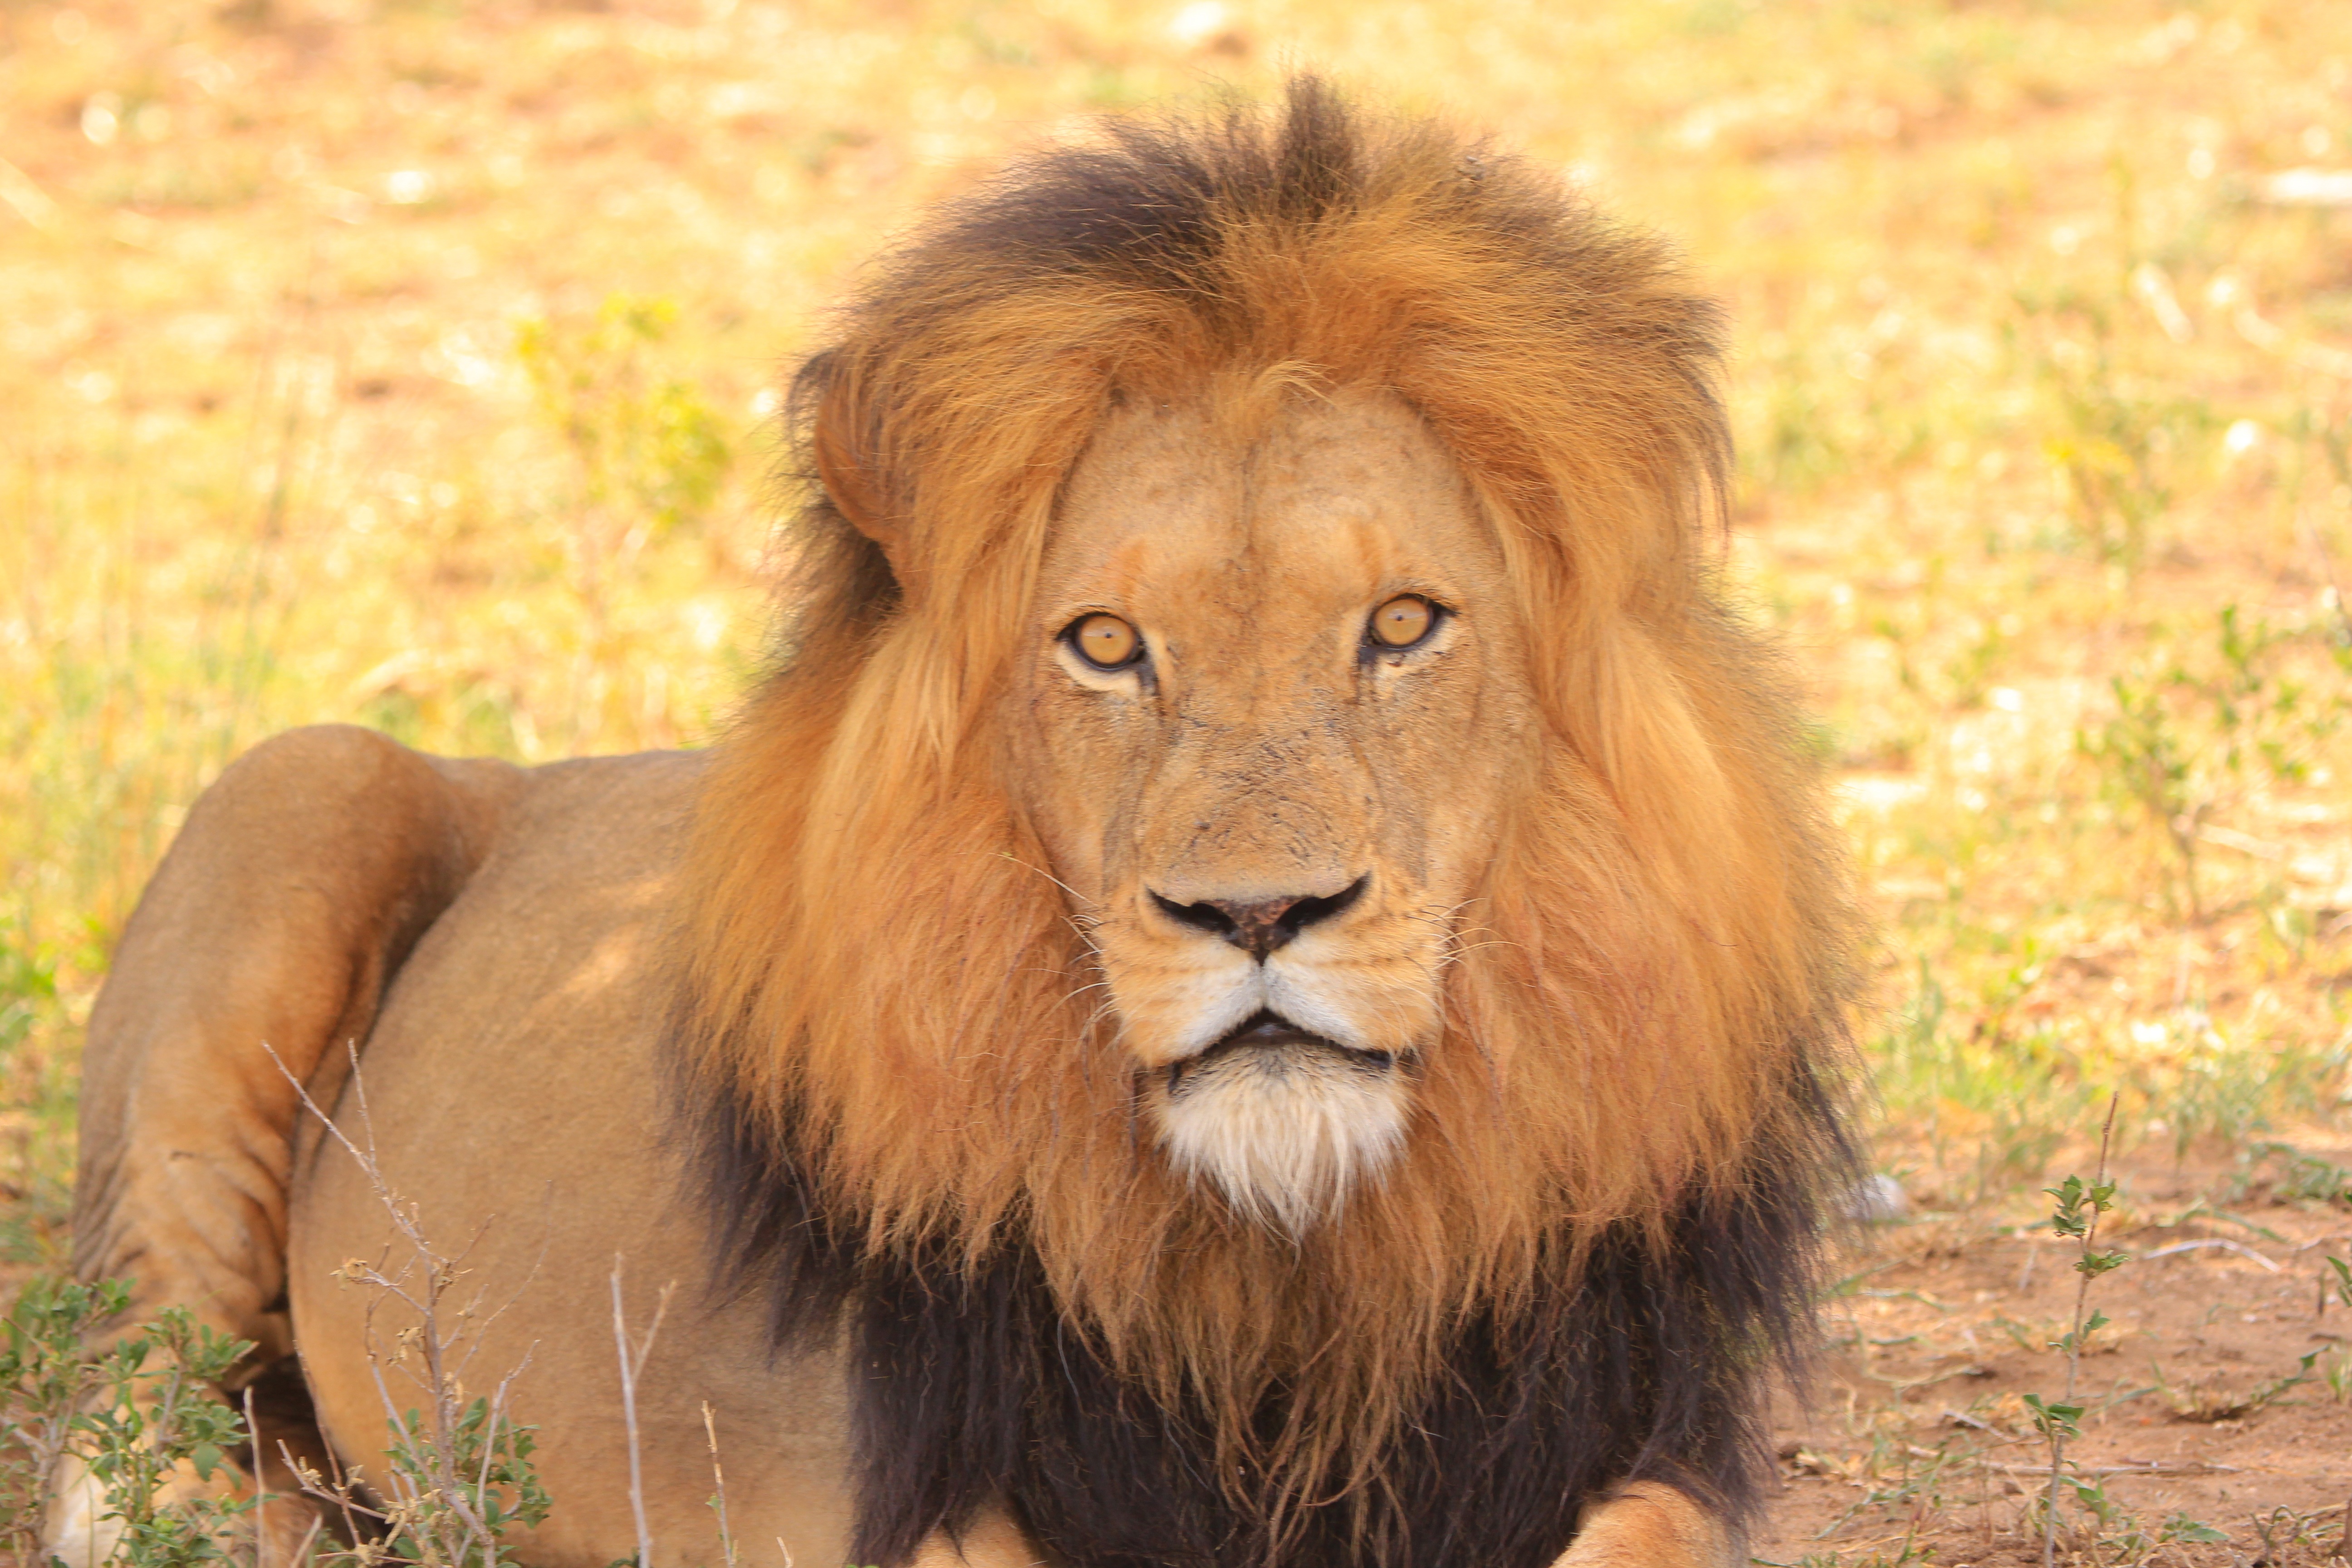
nature, adventure, wildlife, wild, africa, mammal, mane, fauna, savanna, lion, animals, vertebrate, safari, south africa, big cats, cat like mammal, dog breed group, masai lion